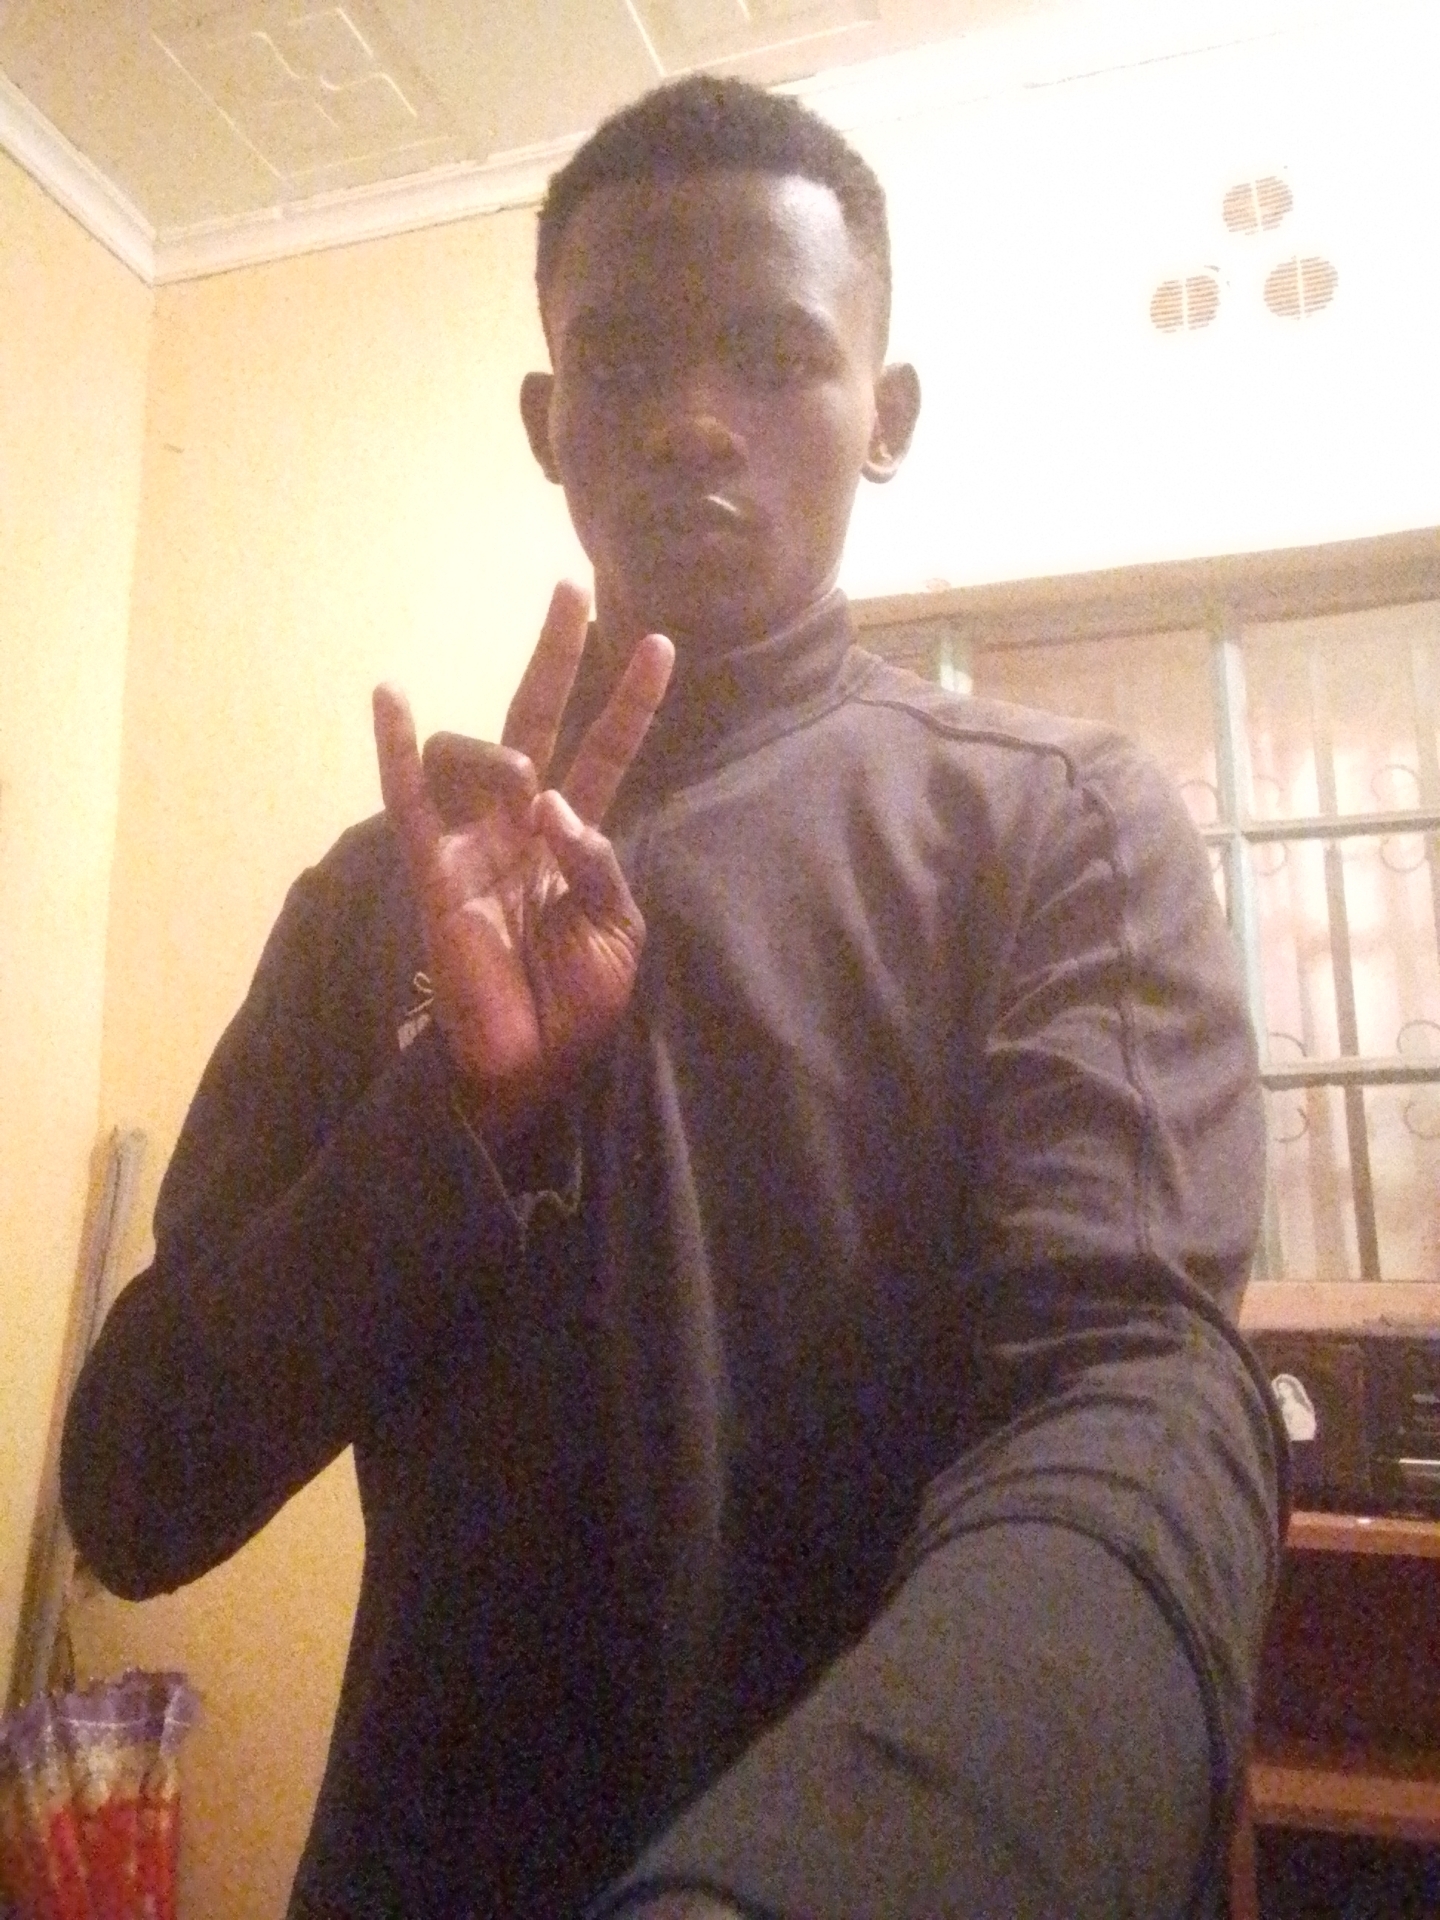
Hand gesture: three3